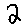
Label: 2